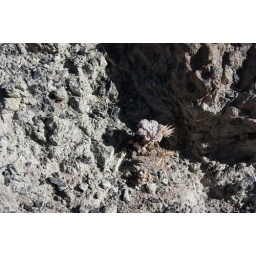
Tiny plant growing over plutonic rock in Rainbow Valley. These hardy fellows made for some wonderful macros!